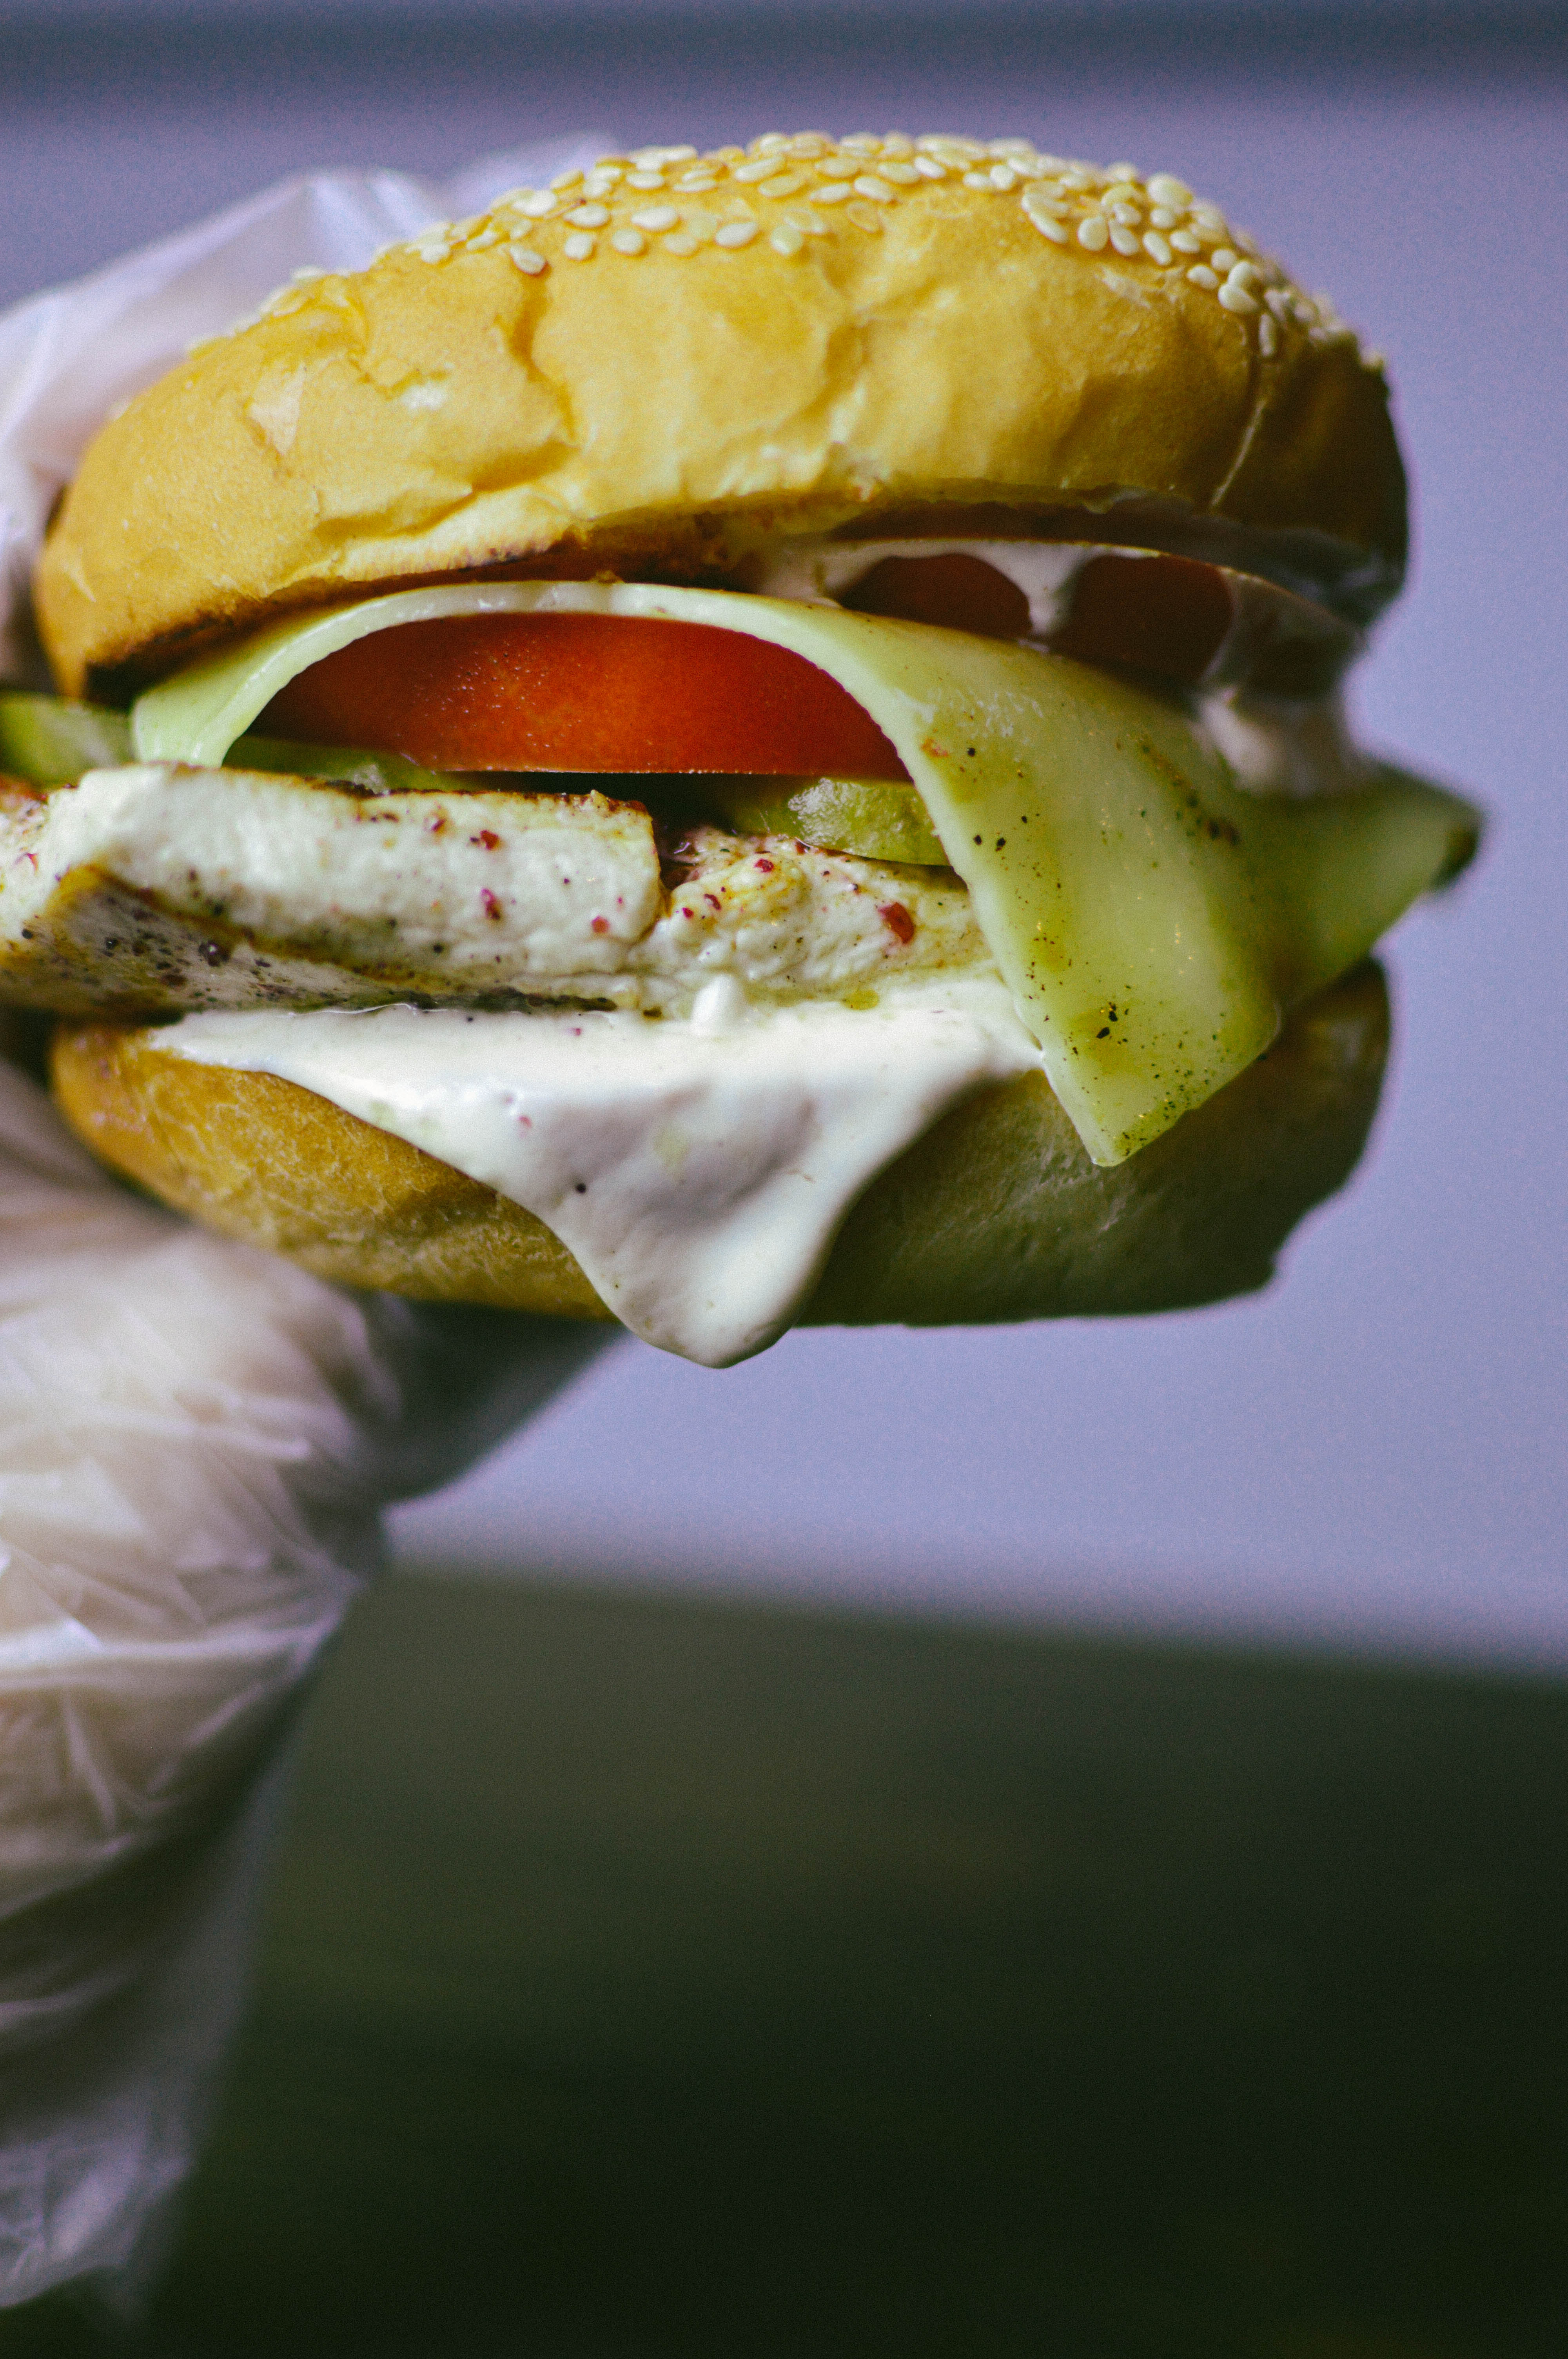
hamburger, food, craft, fast food, junk food, cuisine, dish, bun, ingredient, cheeseburger, sandwich, veggie burger, finger food, breakfast sandwich, pan bagnat, produce, whopper, baked goods, american food, cemita, big mac, mediterranean food, chivito, fried food, slider